Mole people (fiction)

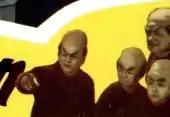
Mole men from the 1951 film "Superman and the Mole Men"

In fiction, mole people are stock characters who spend their lives underground, often posing a real or potential threat to those who live on the surface.